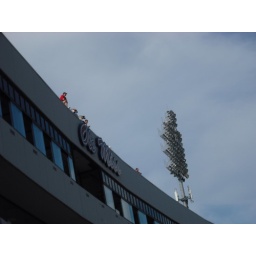
Best seats in the house